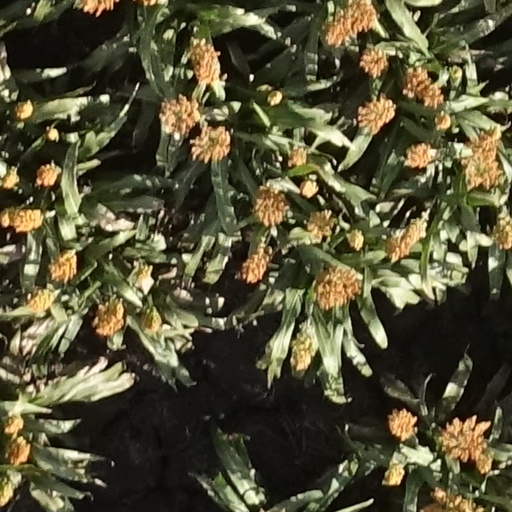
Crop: sorghum